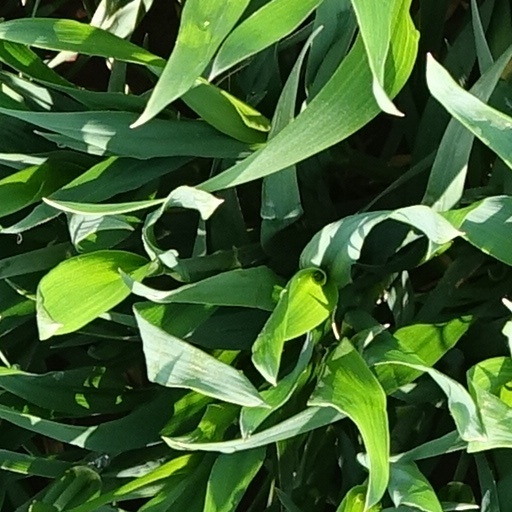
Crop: wheat